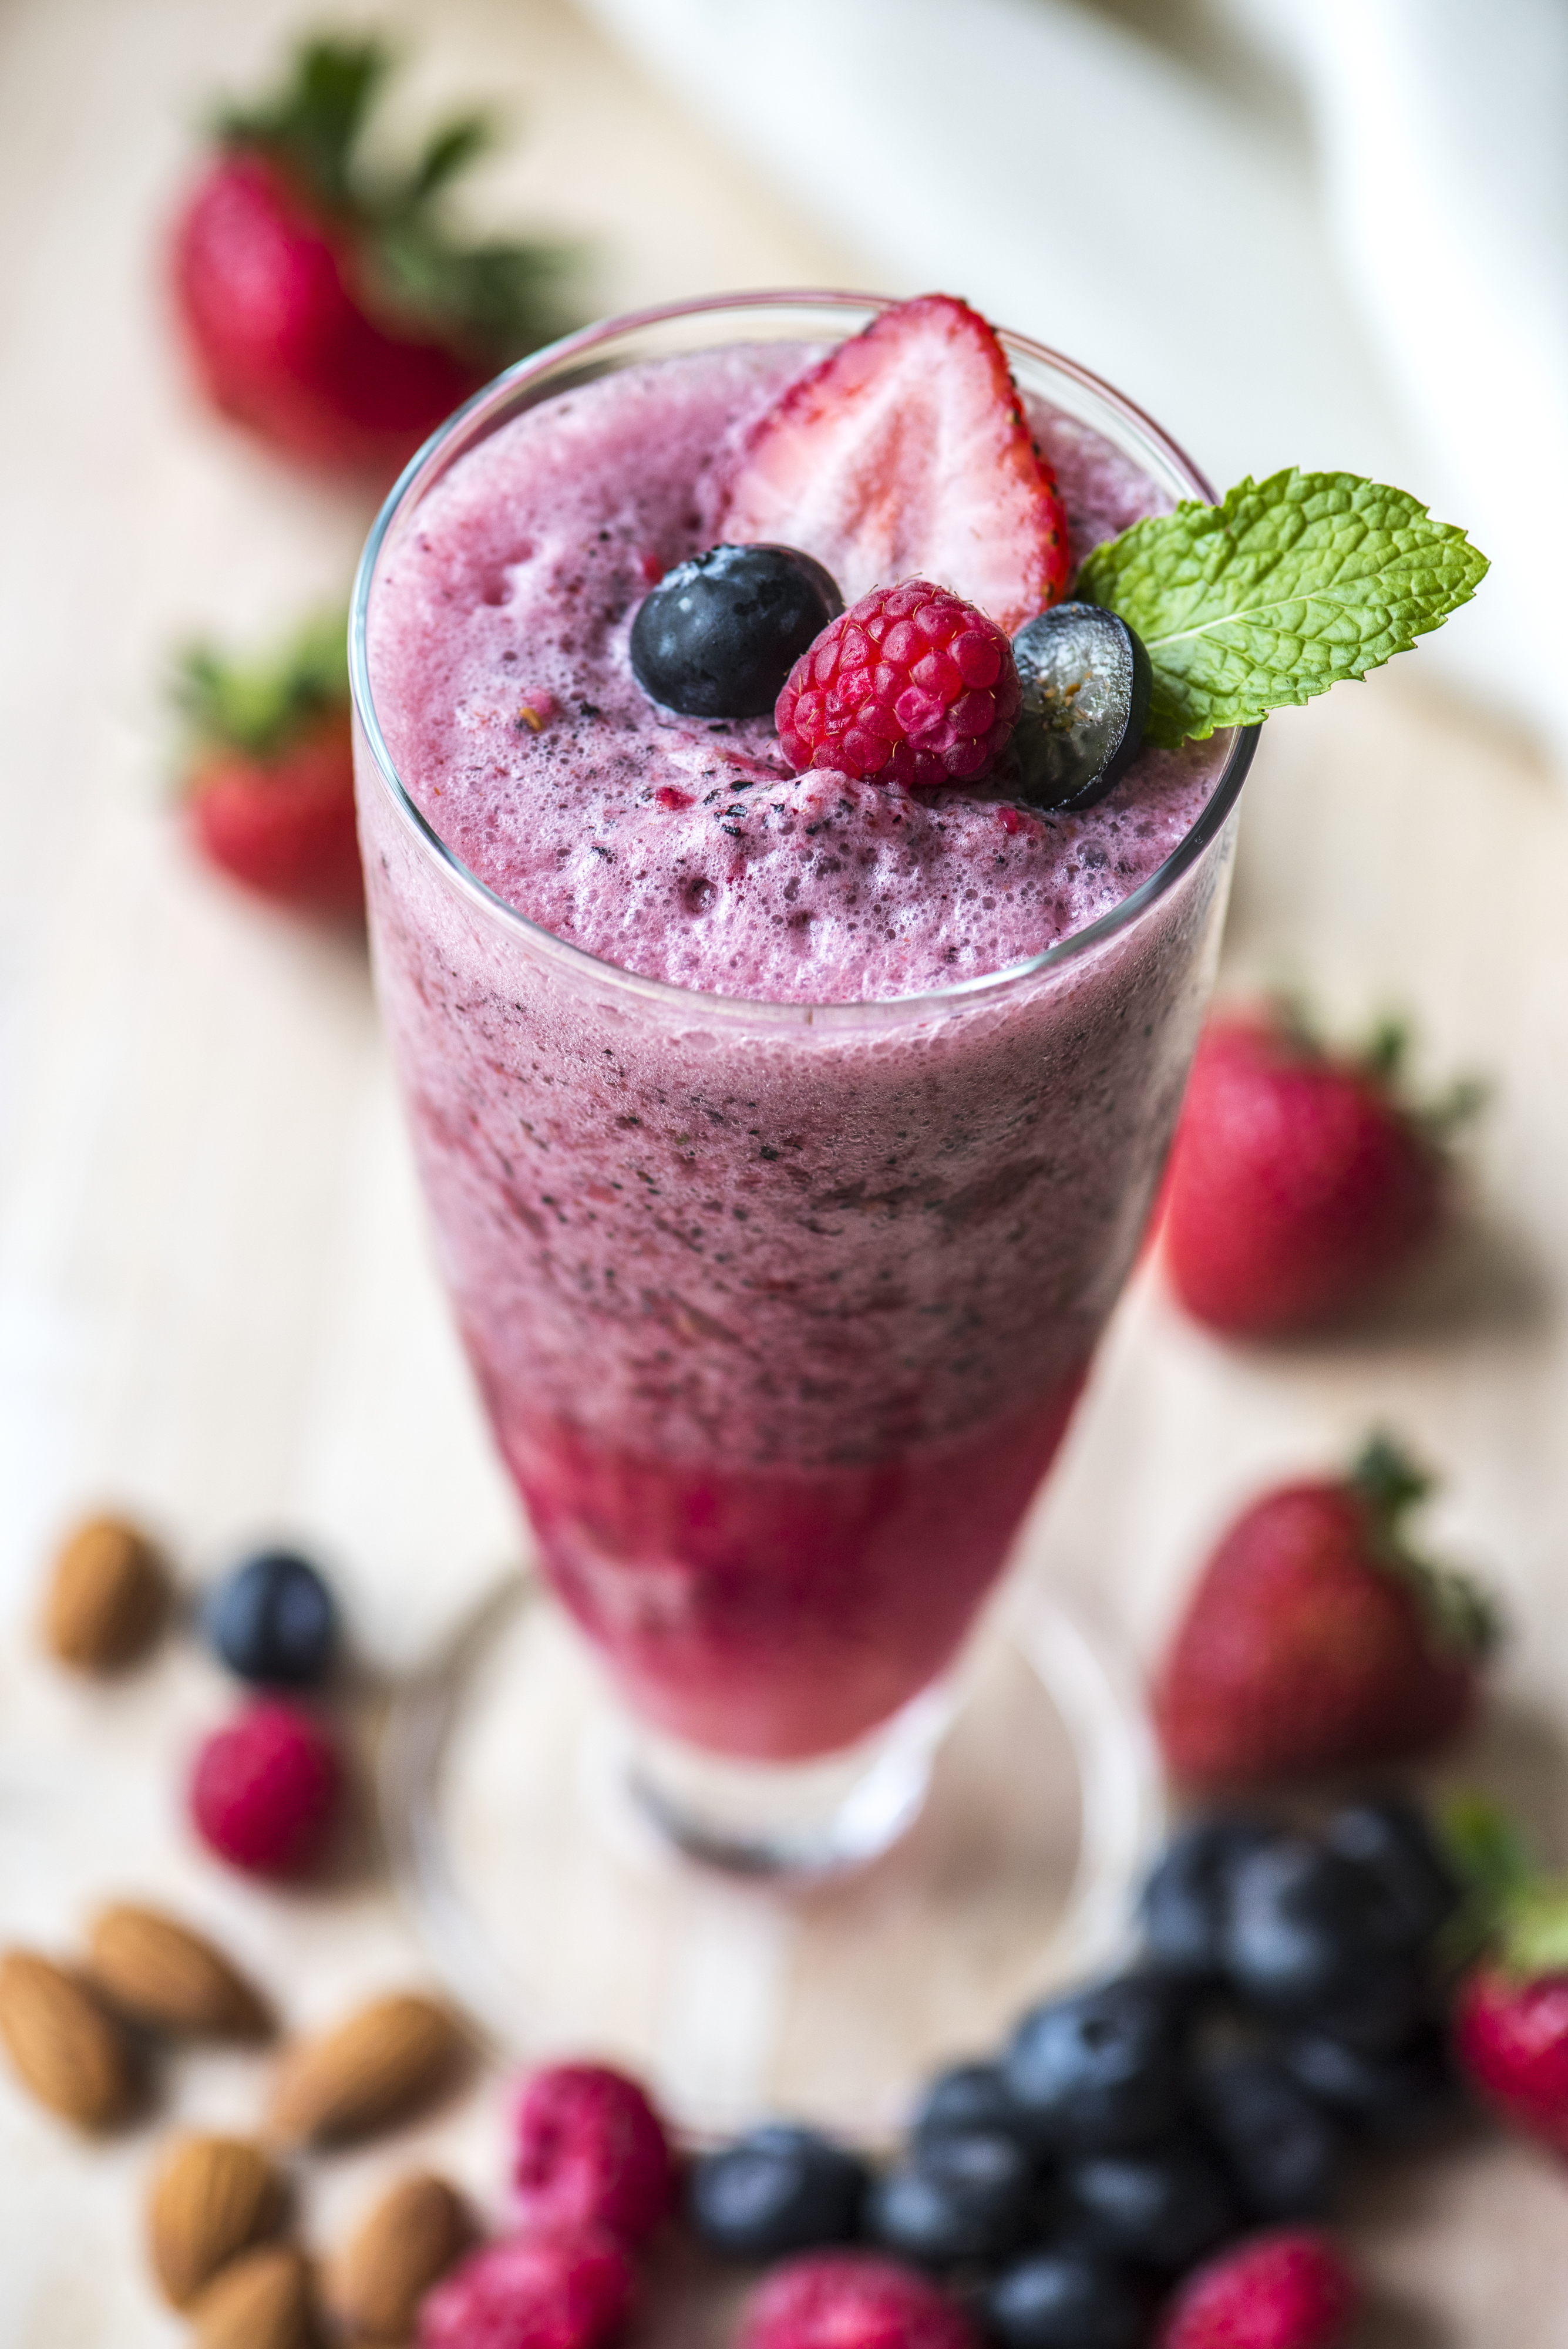
antioxidant, beverage, blended, blueberries, blueberry, closeup, cold, detox, detoxifying, drink, drinking, food photography, frappe, fresh, freshness, fruit, fruity, glass, gourmet, health, healthcare, healthy, homemade, juice, liquid, macro, mint, mixed berry, natural, nutrients, nutrition, nutritious, organic, purple, raspberry, recipe, red, refreshing, refreshment, smoothie, strawberry, summer, summer recipe, sweet, tasty, vitamin, wellbeing, wellness, yummy, superfood, frozen dessert, berry, health shake, milkshake, non alcoholic beverage, frutti di bosco, dessert